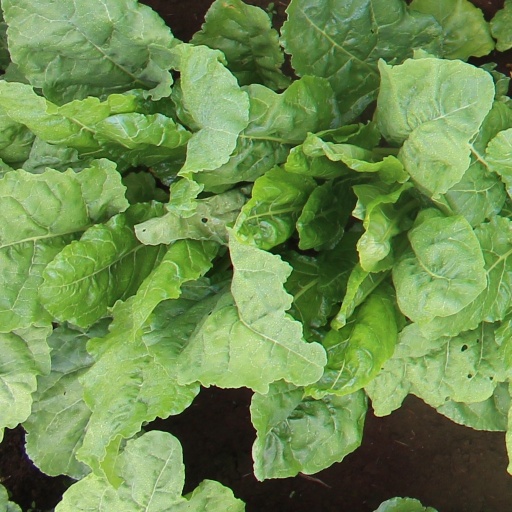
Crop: sugar beet